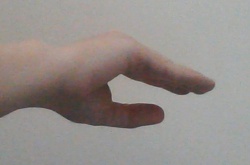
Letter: jeem